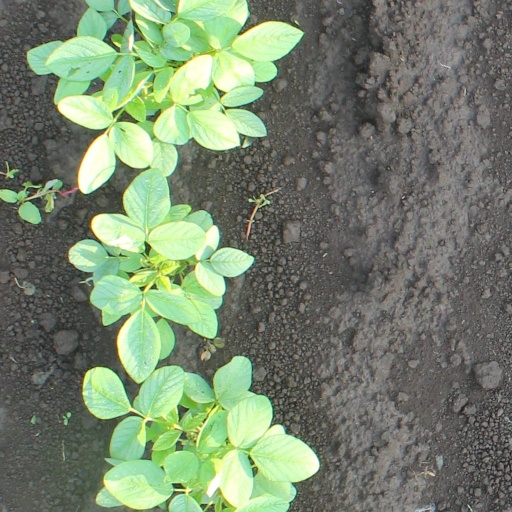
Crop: soybean